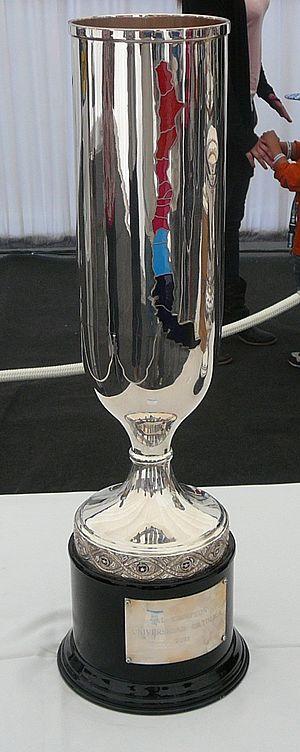
Le Club Deportivo Universidad Católica, ou tout simplement Universidad Católica, un club chilien de football, basé dans le quartier de Las Condes à Santiago du Chili, capitale du pays, et fondé le 21 avril 1937.